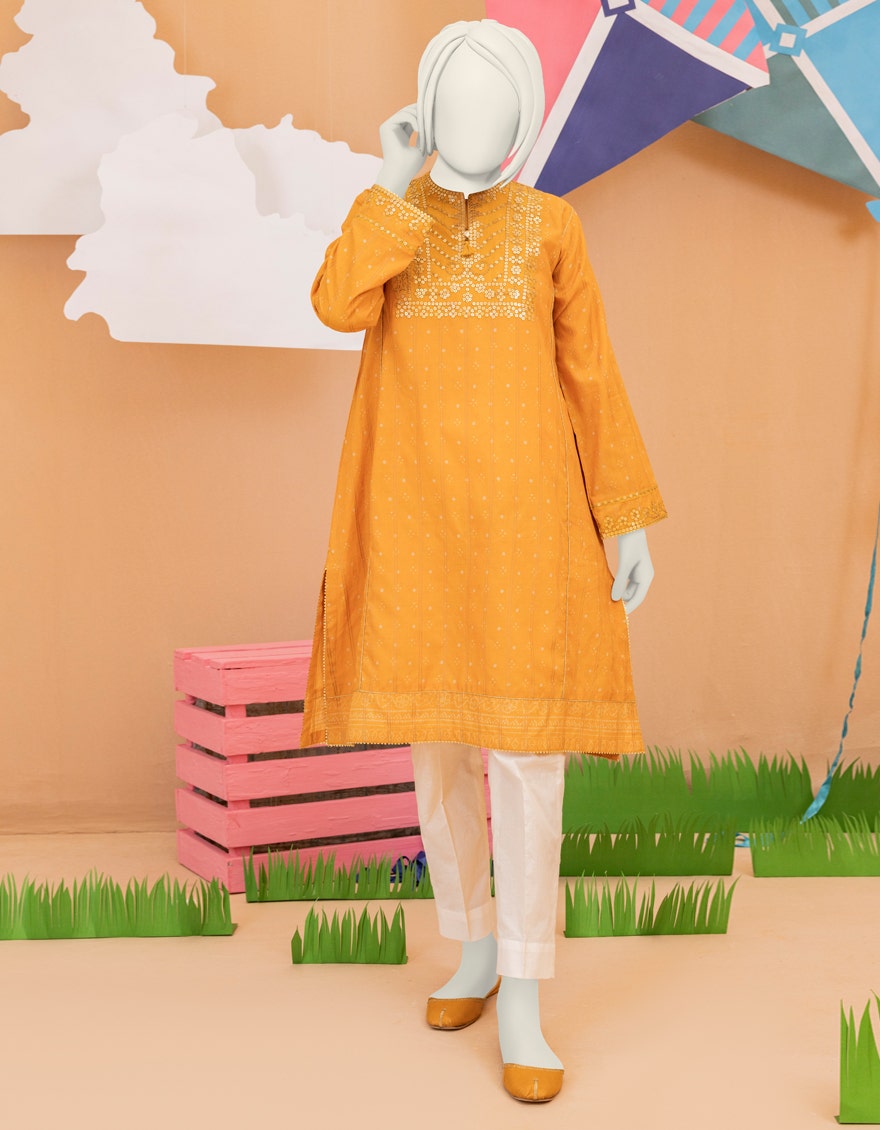
golden yellow kid kurta pants